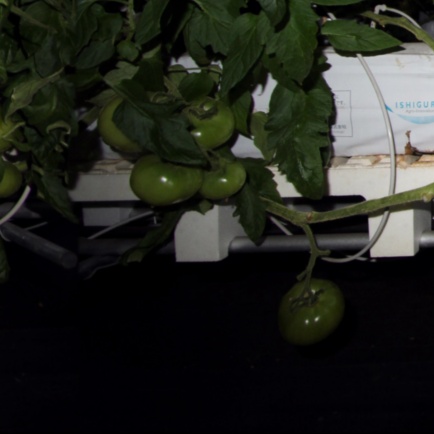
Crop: tomato